Chelsea Harbour

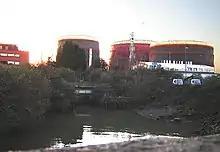
Chelsea Creek in 2006 with outlook onto Fulham gas holders

Chelsea Harbour is a prestigious mixed-use development in West London, situated in its Sands End area, along Chelsea Creek, the historic southeastern boundary of the London Borough of Hammersmith and Fulham with the southwestern boundary of the Royal Borough of Kensington and Chelsea, and opposite the site of the old Lots Road Power Station in Chelsea. The development consists of luxury apartments, the Chelsea Harbour Marina and the Chelsea Harbour Design Centre and a hotel, 'the Chelsea Harbour Hotel'.